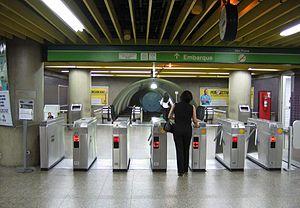
Trianon-Masp est une station du métro de São Paulo, au Brésil. Station de la ligne 2, elle donne sur l'avenue Paulista, où elle dessert à la fois le parc Trianon et le Musée d'Art de São Paulo, d'où son nom.